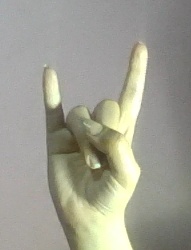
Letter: la